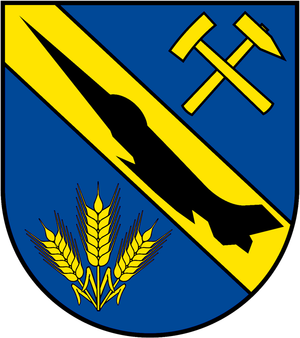
Hahn est une municipalité du Verbandsgemeinde Kirchberg, dans l'arrondissement de Rhin-Hunsrück, en Rhénanie-Palatinat, dans l'ouest de l'Allemagne.